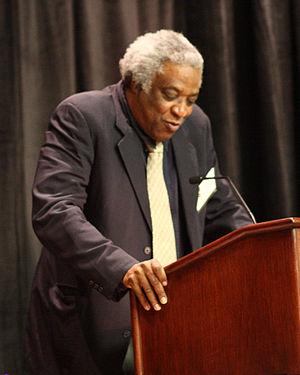
Kenneth R. Manning est un professeur universitaire et un auteur américain. Il est actuellement professeur de rhétorique et d'histoire des sciences Thomas Meloy au Massachusetts Institute of Technology.